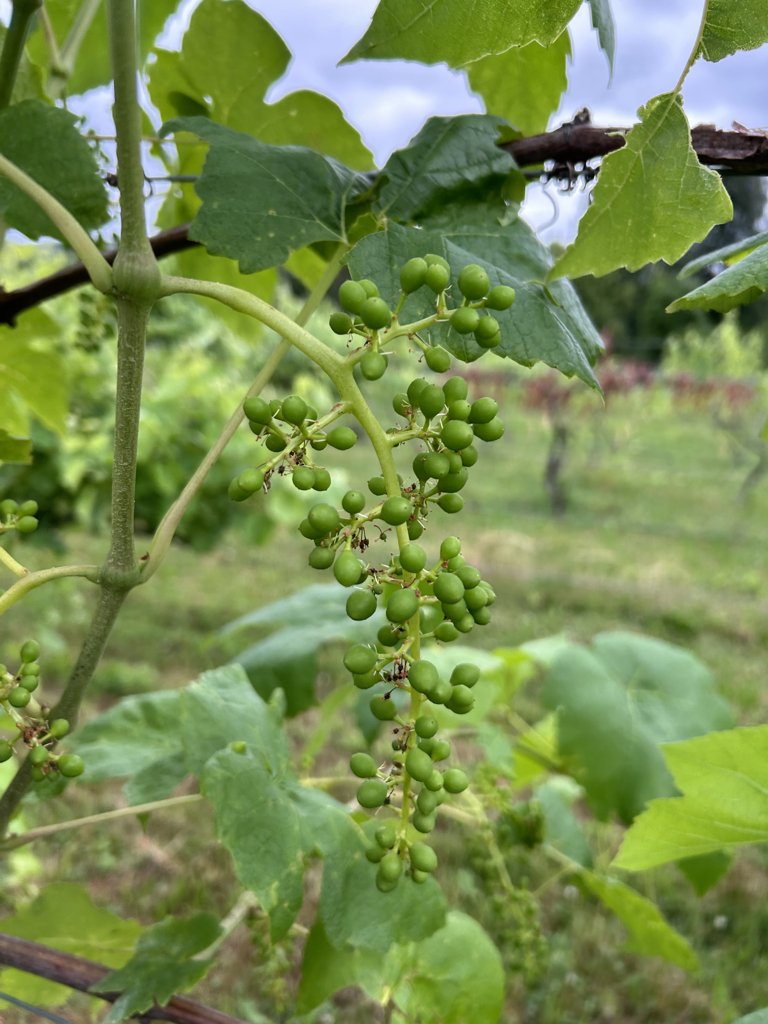
Berries visible: 115
Grape clusters: 2